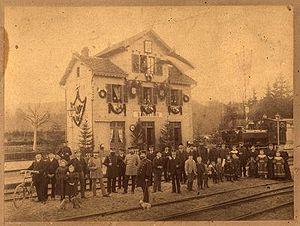
Bannstein est un écart de la commune française d'Eguelshardt dans le département de la Moselle.